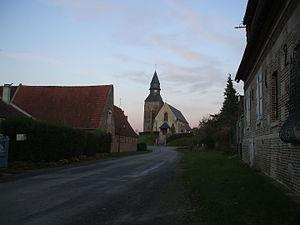
église de Silly-Tillard oise france
Silly-Tillard est une commune française située dans le département de l'Oise, en région Hauts-de-France.